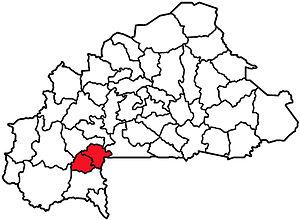
L'évêché burkinabé de Diébougou est créé le 18 octobre 1968, par détachement de celui de Bobo-Dioulasso. Il siège à la cathédrale Saints-Pierre-et-Paul de Diébougou.